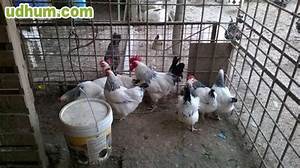
Label: chicken